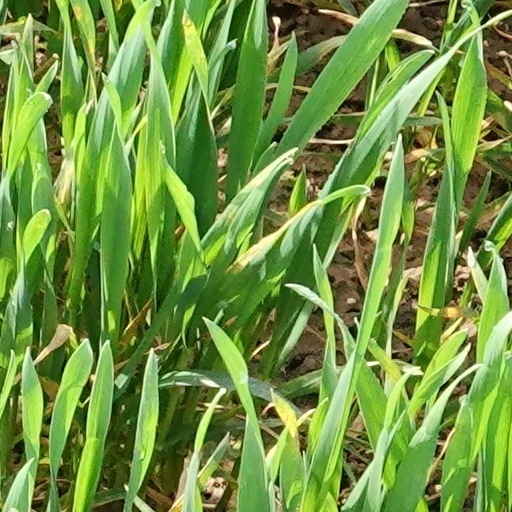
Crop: wheat